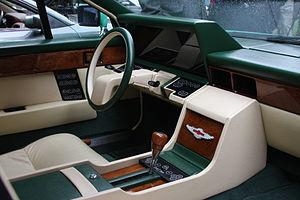
L'Aston Martin Lagonda est une berline quatre portes du constructeur automobile britannique Aston Martin. On distingue au cours de la production qui s'étale de 1974 à 1990 quatre phases principales dénommées séries. Alors que la série 1 qui est en fait une version quatre portes de l'Aston Martin V8 conserve les codes de la marque, l'arrivée de la série 2 est en revanche très remarquée à l'époque en raison de son design anguleux et de sa technologie avant-gardiste faisant d'elle une voiture unique et la plus avancée de son temps.